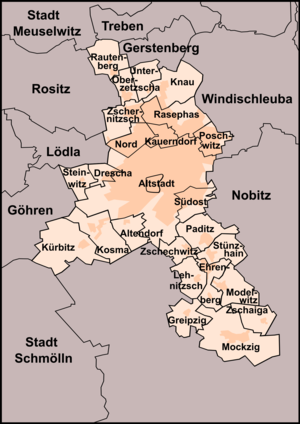
Altenbourg est une ville de l'est du land de Thuringe d'environ 33 000 habitants, située au sud de Leipzig. La ville est le chef-lieu de l'arrondissement du Pays-d'Altenbourg et elle fait partie de la Région métropolitaine du triangle saxon.